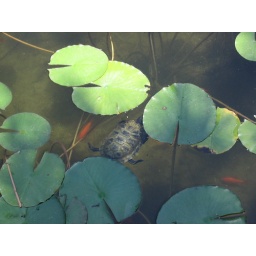
The reflecting pool at Balboa Park in San Diego is home to a few turtles and a number of koi.